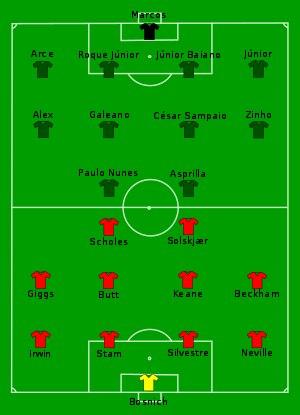
Ole Gunnar Solskjær, né le 26 février 1973 à Kristiansund, est un footballeur international norvégien, évoluant au poste d'attaquant, reconverti entraîneur.